Joseph Papp

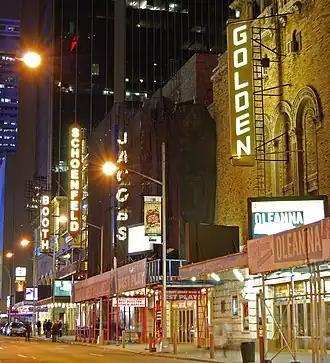
The Golden, Jacobs, Schoenfeld and Booth Theatres on West 45th Street in Manhattan's Theatre District

Delacorte Theatre productions introduced many new actors and actresses to outdoor Shakespeare and to New York audiences for free. Among the memorable performances (including some from before Papp had the Delacorte for his Shakespeare) were George C. Scott's Obie-award-winning "Richard III" in 1958; Colleen Dewhurst's Kate, Lady Macbeth, Cleopatra (opposite George C. Scott's Mark Antony), and Gertrude; the Prince Hamlet of Stacy Keach opposite Dewhurst's Gertrude with James Earl Jones' King Claudius, Barnard Hughes's Polonius and Sam Waterston's Laertes; Sam Waterston's Hamlet (opposite the Gertrude of Ruby Dee) with the Laertes of John Lithgow and Andrea Marcovicci's Ophelia; the Benedick and Beatrice of Sam Waterston and Kathleen Widdoes in "Much Ado About Nothing" with Barnard Hughes's Keystone Cops version of "Dogberry"; the early work of Meryl Streep as Isabella in "Measure for Measure"; Mary Beth Hurt as Randall Duk Kim's daughter in "Pericles"; James Earl Jones as "King Lear" (1973) with Rosalind Cash and Ellen Holly as his wicked daughters; Raul Julia as Edmund in Jones' 1973 "King Lear", as Osric to Keach's "Hamlet", and as Proteus (in a musical adaptation of "Two Gentlemen of Verona" which transferred to a Broadway run). Julia also played Othello with Frances Conroy as his Desdemona and Richard Dreyfuss as Iago. And, in 1968, one year before his breakthrough in "The Subject was Roses", Martin Sheen played Romeo. A complete list of the productions through 1995 is available in "Joe Papp: An American Life" by Helen Epstein.